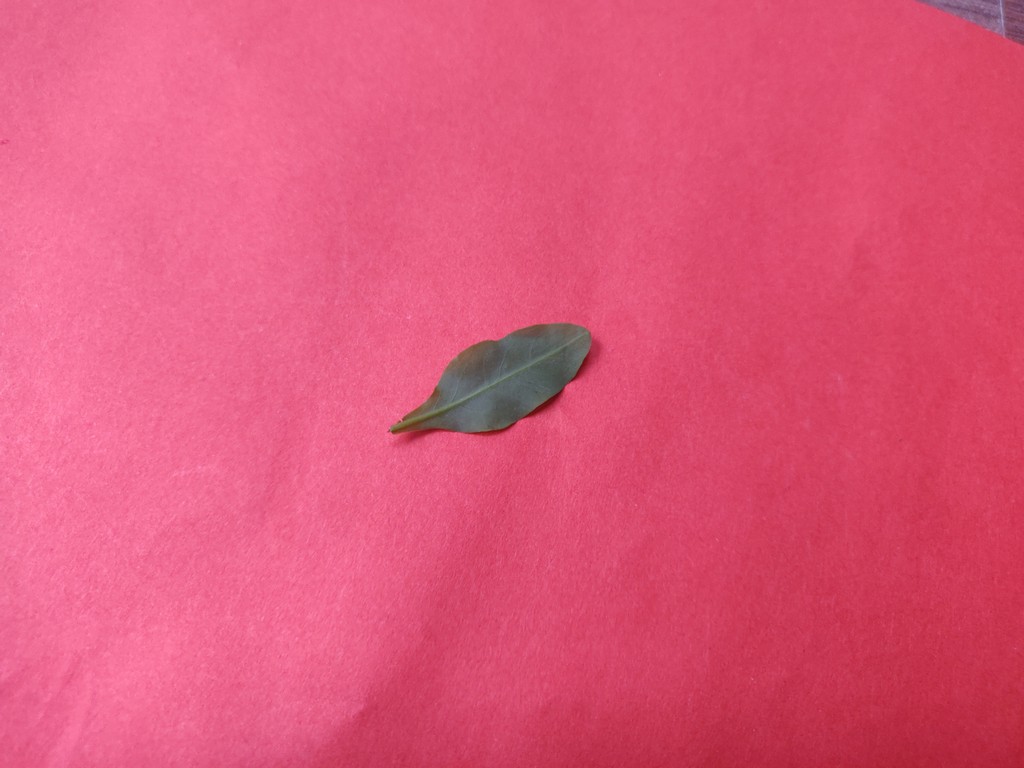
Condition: Healthy
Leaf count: single
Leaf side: back